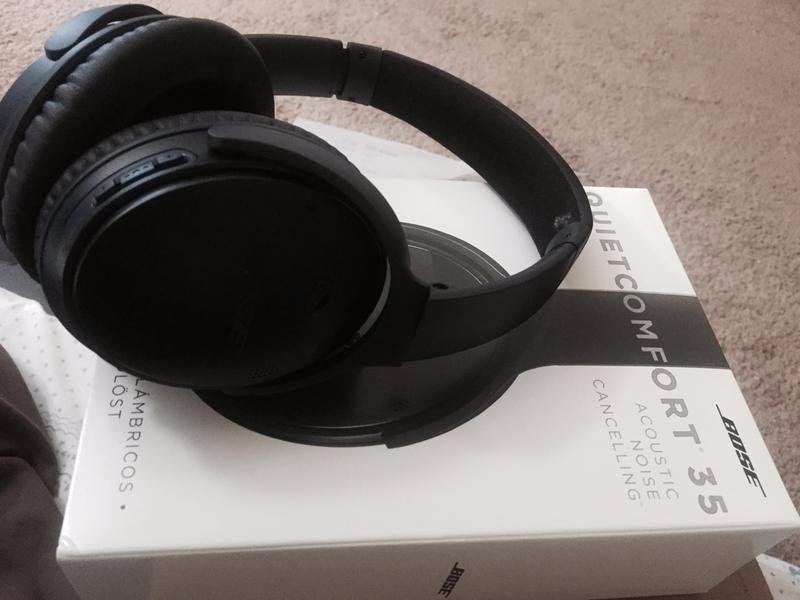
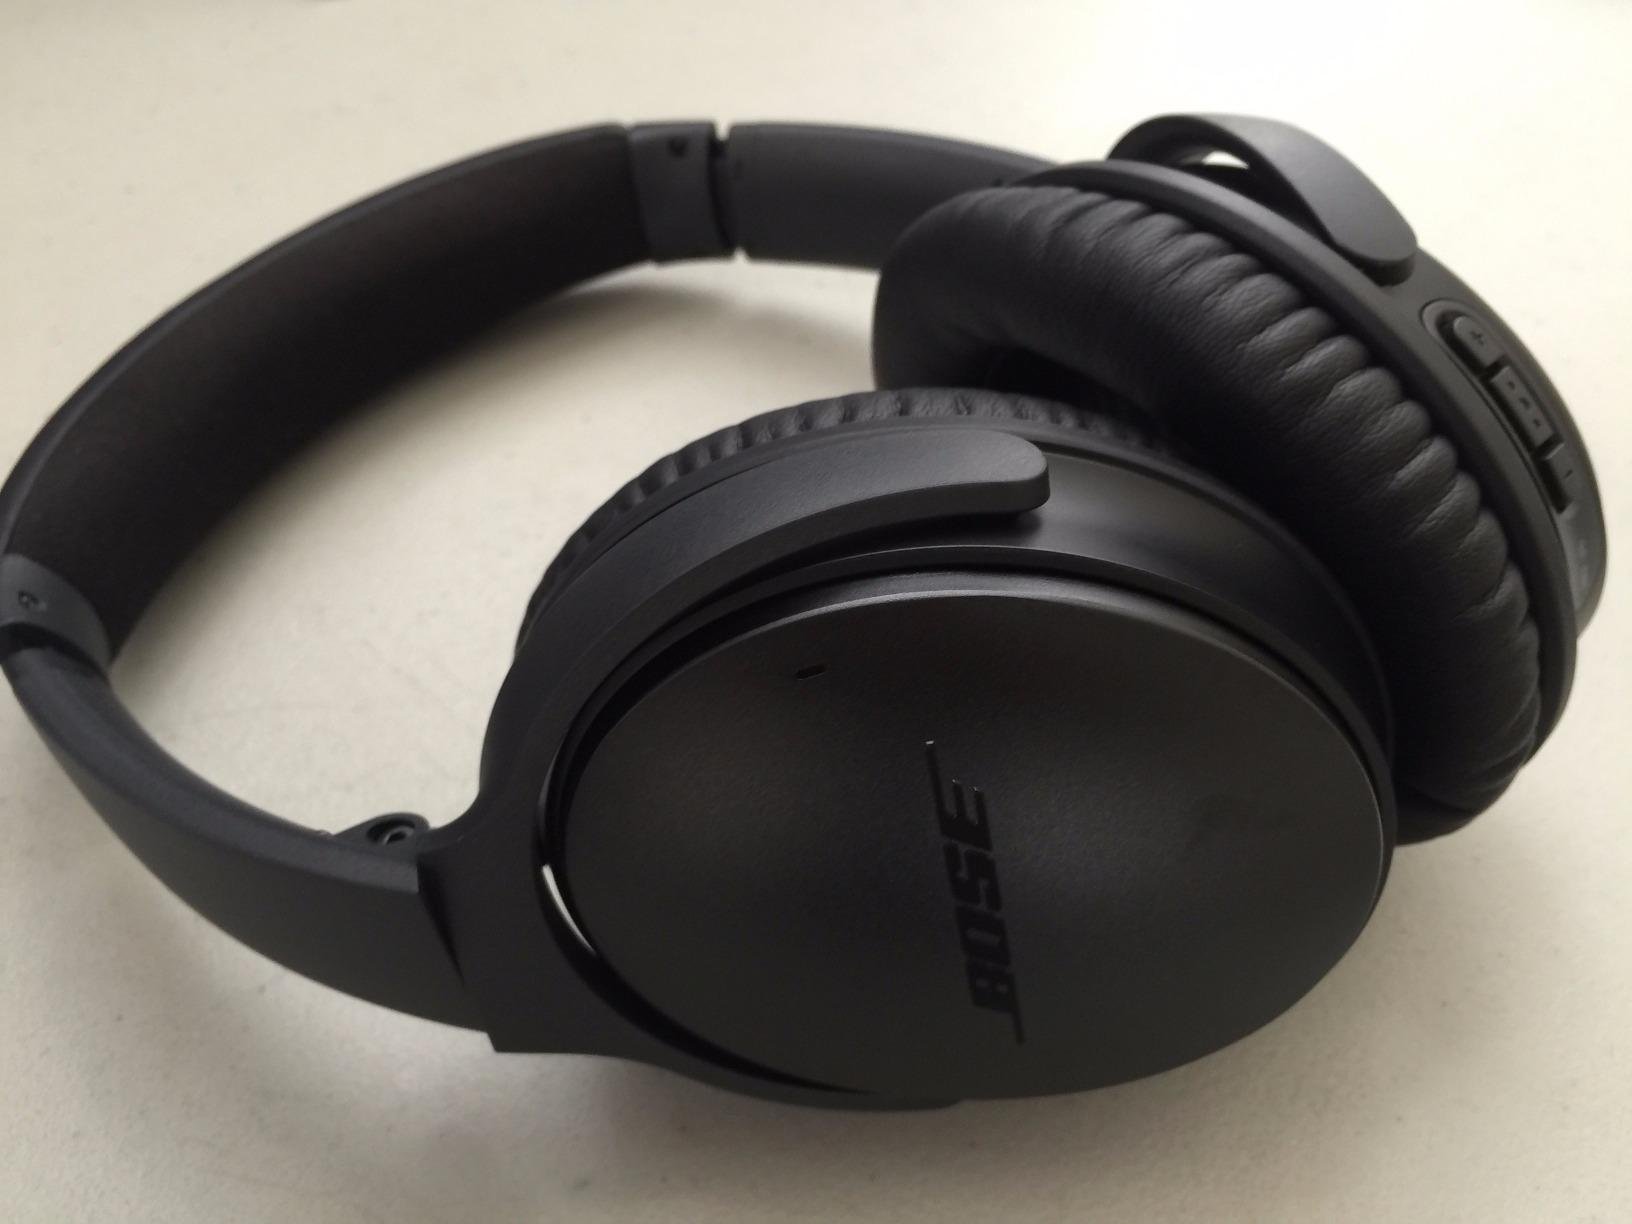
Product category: headphones
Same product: yes